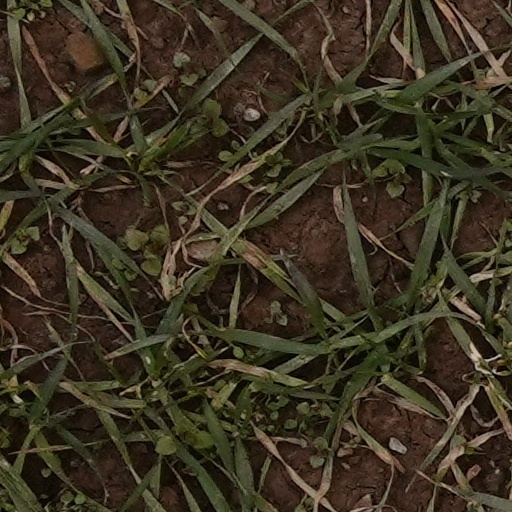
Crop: wheat